Caste system in India

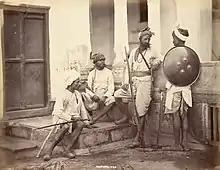
From the 1850s, photography was used in Indian subcontinent by the British for anthropological purposes, helping classify the different castes, tribes and native trades. Included in this collection were Hindu, Muslim and Buddhist (Sinhalese) people classified by castes. Above is an 1860s photograph of Rajputs, classified as a high Hindu caste.

The role of the British Raj on the caste system in India is controversial. The caste system became legally rigid during the Raj, when the British started to enumerate castes during their ten-year census and meticulously codified the system. Between 1860 and 1920, the British incorporated the caste system into their system of governance, granting administrative jobs and senior appointments only to the upper castes.